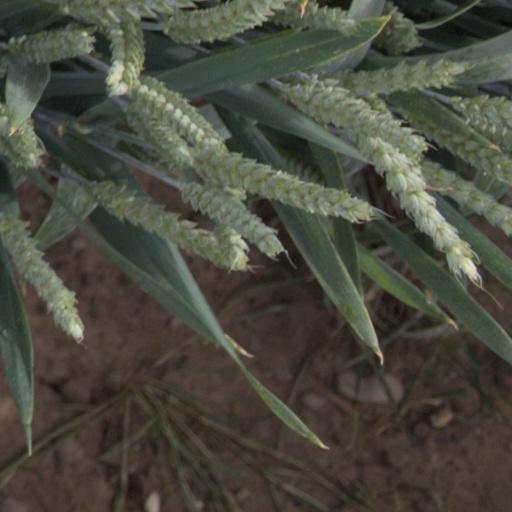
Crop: wheat